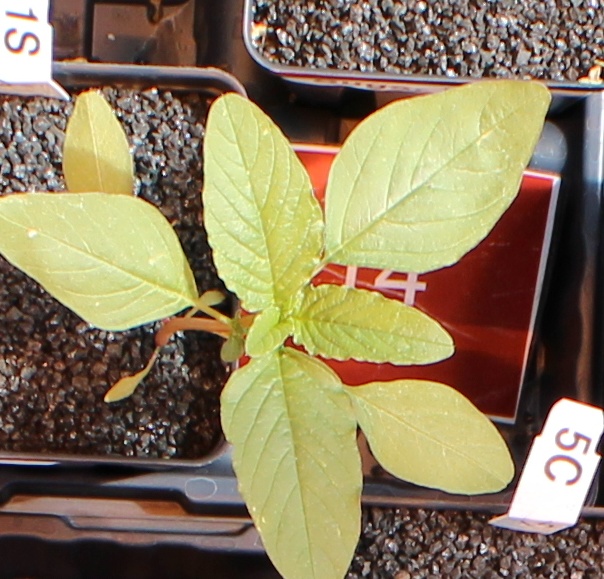
Label: Waterhemp